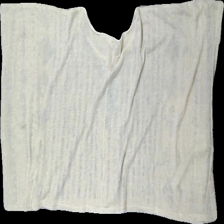
View: back
Type: T-shirt
Category: Ladies
Brand: Not in the list
Brand text on label: qed london
Colors: Beige, Turquoise, Brown, Pink, White, Black, Purple, Yellow
Material: 100% polyester
Pattern: Other
Cut: C-collar
Size: M
Season: All
Price range: 50-100
Recommended usage: Reuse
Description: lös t-shirt med mönster och pärlknytband